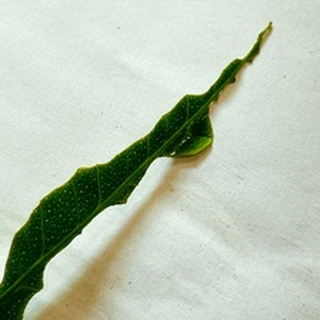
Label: lemon_deficiency